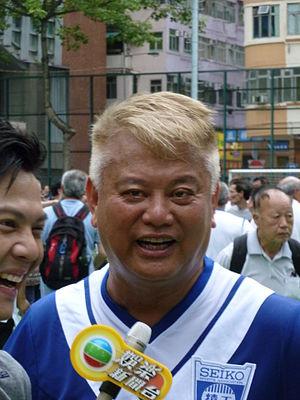
Natalis Chan, de son vrai nom Chan Pak-cheung, est un animateur de télévision, acteur, chanteur et producteur hongkongais.